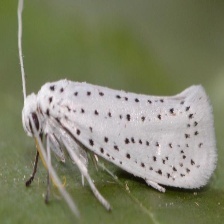
Species: BIRD CHERRY ERMINE MOTH